Grevillea eryngioides

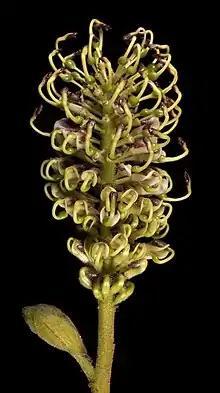
Inflorescence detail

Grevillea eryngioides, commonly called curly grevillea, is a species of flowering plant in the family Proteaceae and is endemic to the south-west of Western Australia. It is shrub with low clumping foliage with erect flowering spikes, divided leaves with oblong to egg-shaped lobes, and groups of purplish-red flowers with a yellow style.